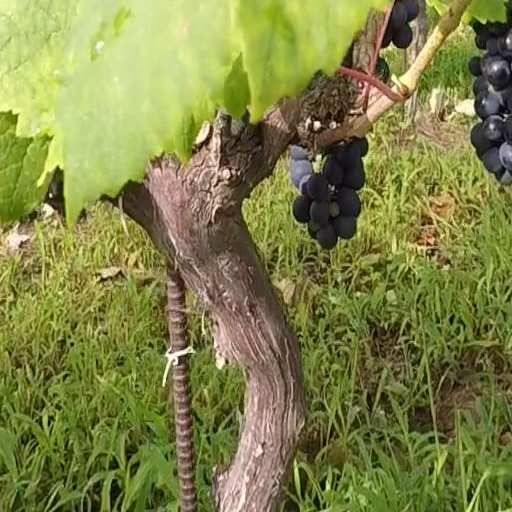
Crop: grape